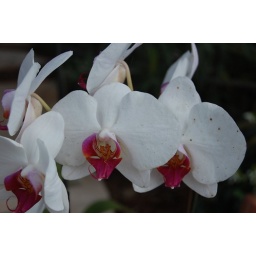
Nice white flower at The San Diego County Fair in Del Mar, CA.